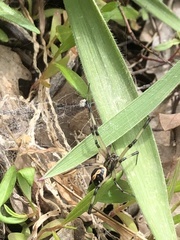
Species: Lactrodectus_hesperus